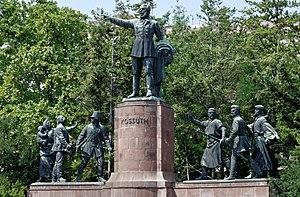
Mémorial Lajos Kossuth, Place Kossuth, Budapest, Hongrie